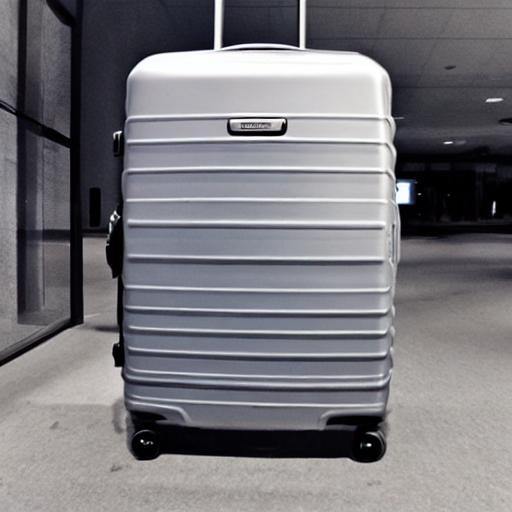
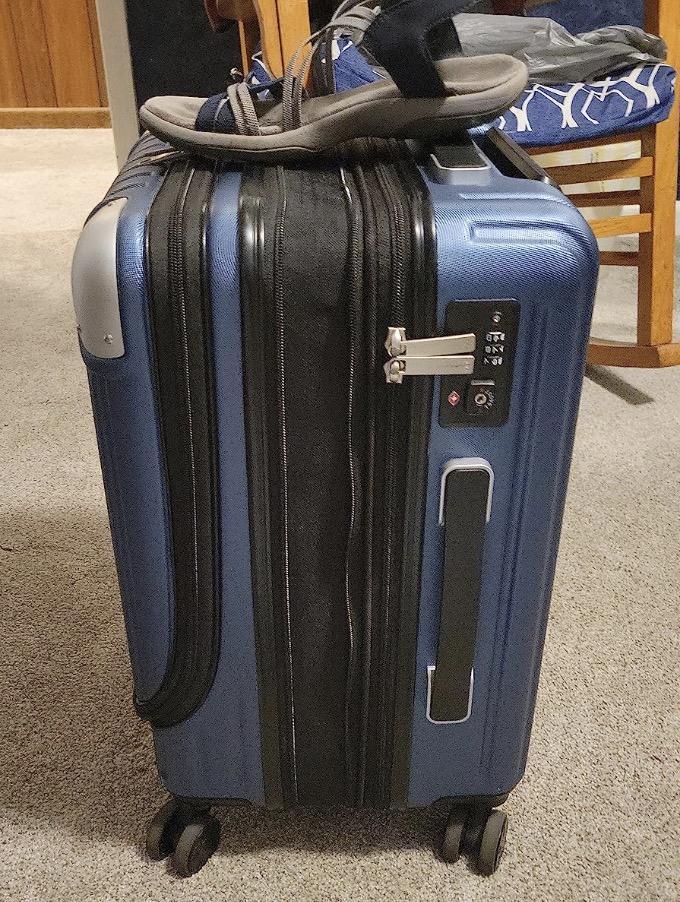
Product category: items_tea
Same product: no